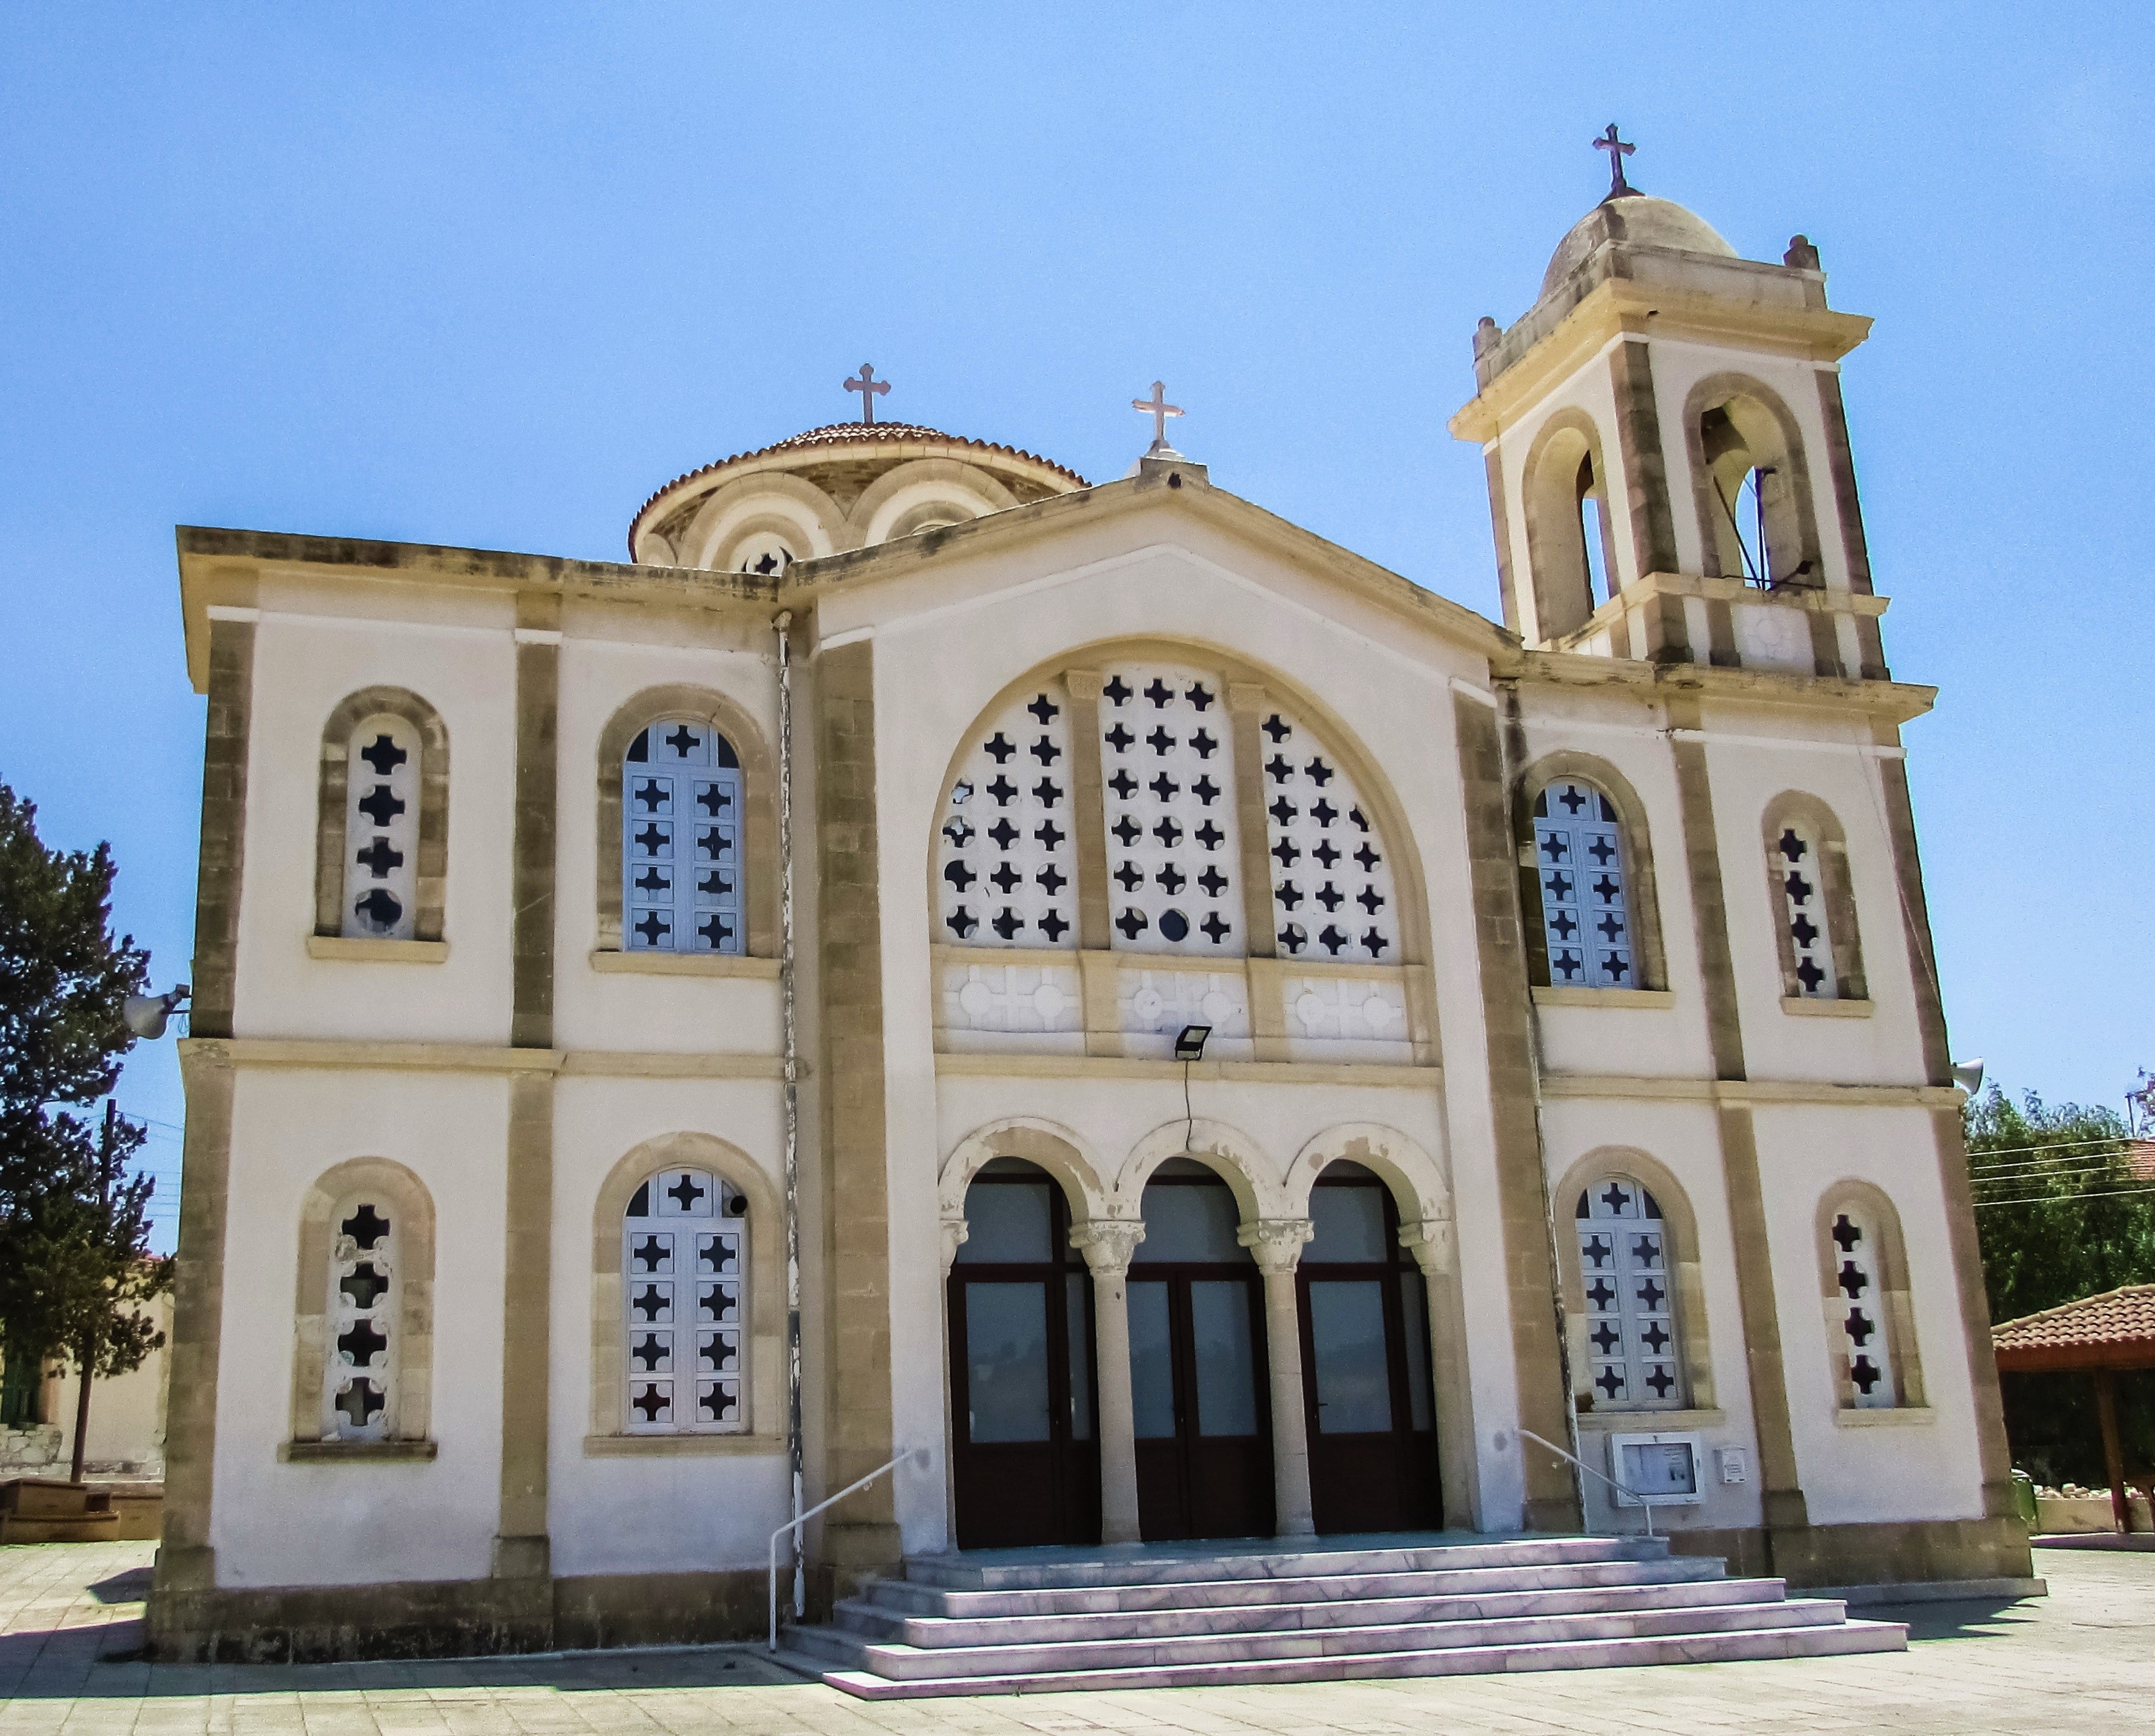
architecture, building, palace, arch, religion, landmark, facade, church, cathedral, place of worship, monastery, synagogue, orthodox, basilica, cyprus, classical architecture, alethriko, byzantine architecture